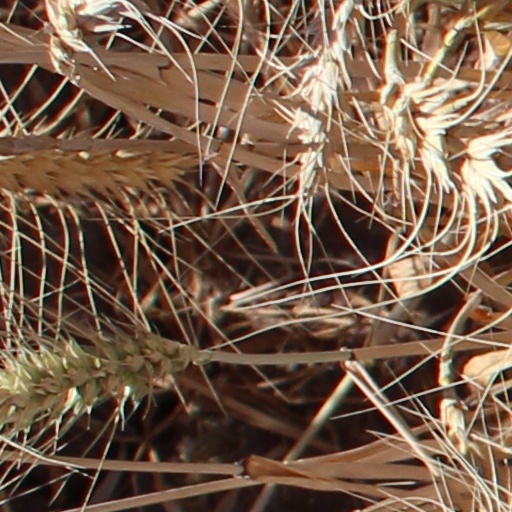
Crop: wheat